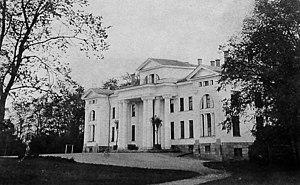
Järvakandi est un bourg qui forme la collectivité territoriale de Järvakandi située dans le comté de Rapla en Estonie.